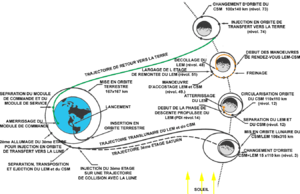
Trajectoire des vaisseaux de la mission Apollo 15 (source document de préparation de la mission)
Le module lunaire ou LEM ou LM est le véhicule spatial utilisé dans le cadre du programme spatial américain Apollo pour débarquer des hommes sur la Lune. Son rôle est de faire atterrir sur la Lune deux des trois membres d'équipage du vaisseau Apollo avec des équipements scientifiques, de leur permettre d'y séjourner de deux à quatre jours avant de décoller pour rejoindre le module de commande et de service, resté en orbite lunaire et chargé de ramener l'équipage sur Terre.
Le programme Apollo est le programme spatial de la NASA mené durant la période 1961 – 1972, qui a permis aux États-Unis d'envoyer pour la première fois des hommes sur la Lune. Il est lancé par le président John F. Kennedy le 25 mai 1961, essentiellement pour reconquérir le prestige américain mis à mal par les succès de l'astronautique soviétique, à une époque où la guerre froide entre les deux superpuissances battait son plein.